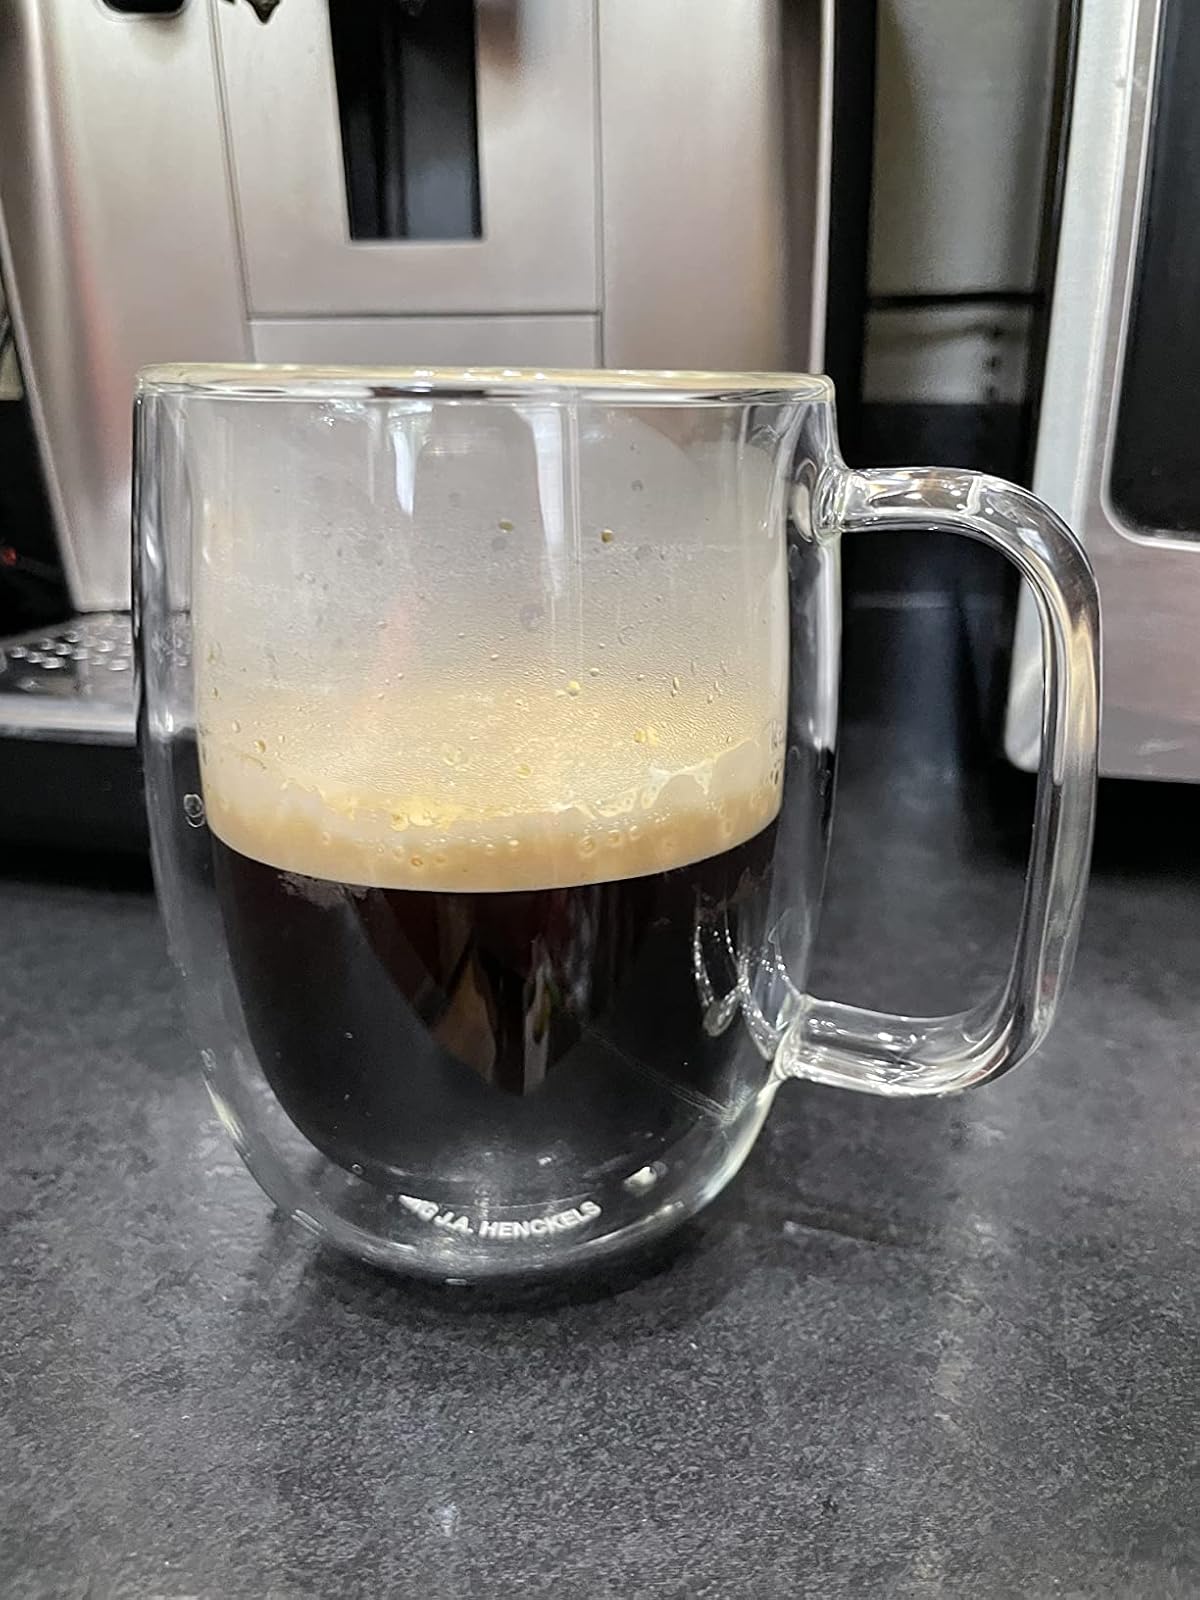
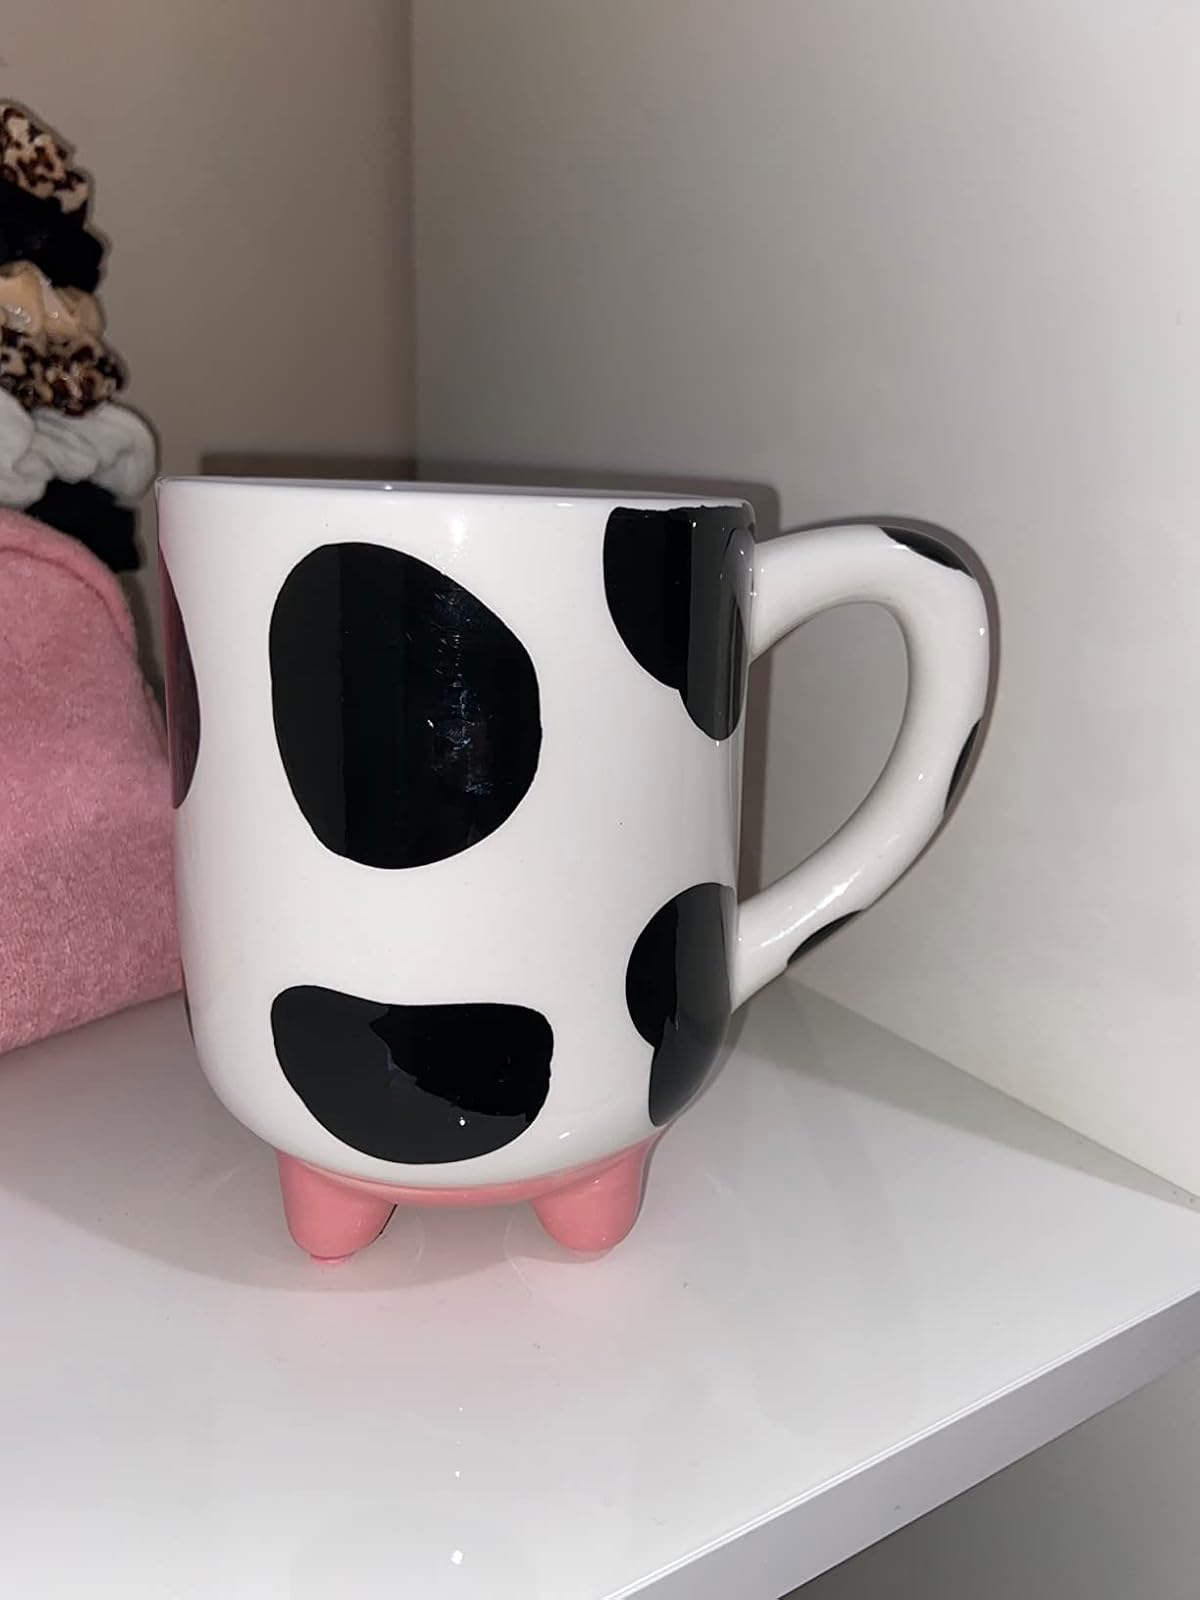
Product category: items_mug
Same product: no